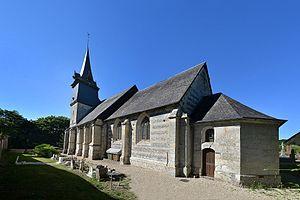
Saint-Martin-de-Bienfaite-la-Cressonnière (Calavados)
L'église Saint-Martin est une église catholique située à Saint-Martin-de-Bienfaite-la-Cressonnière, en France. Datant du XVᵉ siècle, elle est inscrite au titre des Monuments historiques.
Saint-Martin-de-Bienfaite-la-Cressonnière est une commune française, située dans le département du Calvados en région Normandie, peuplée de 452 habitants.